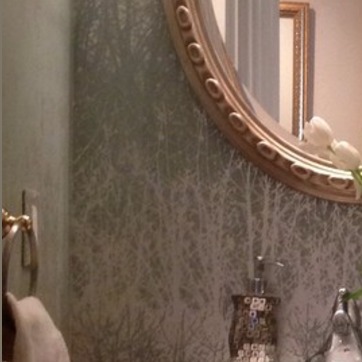
Material: wallpaper